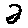
Label: 2